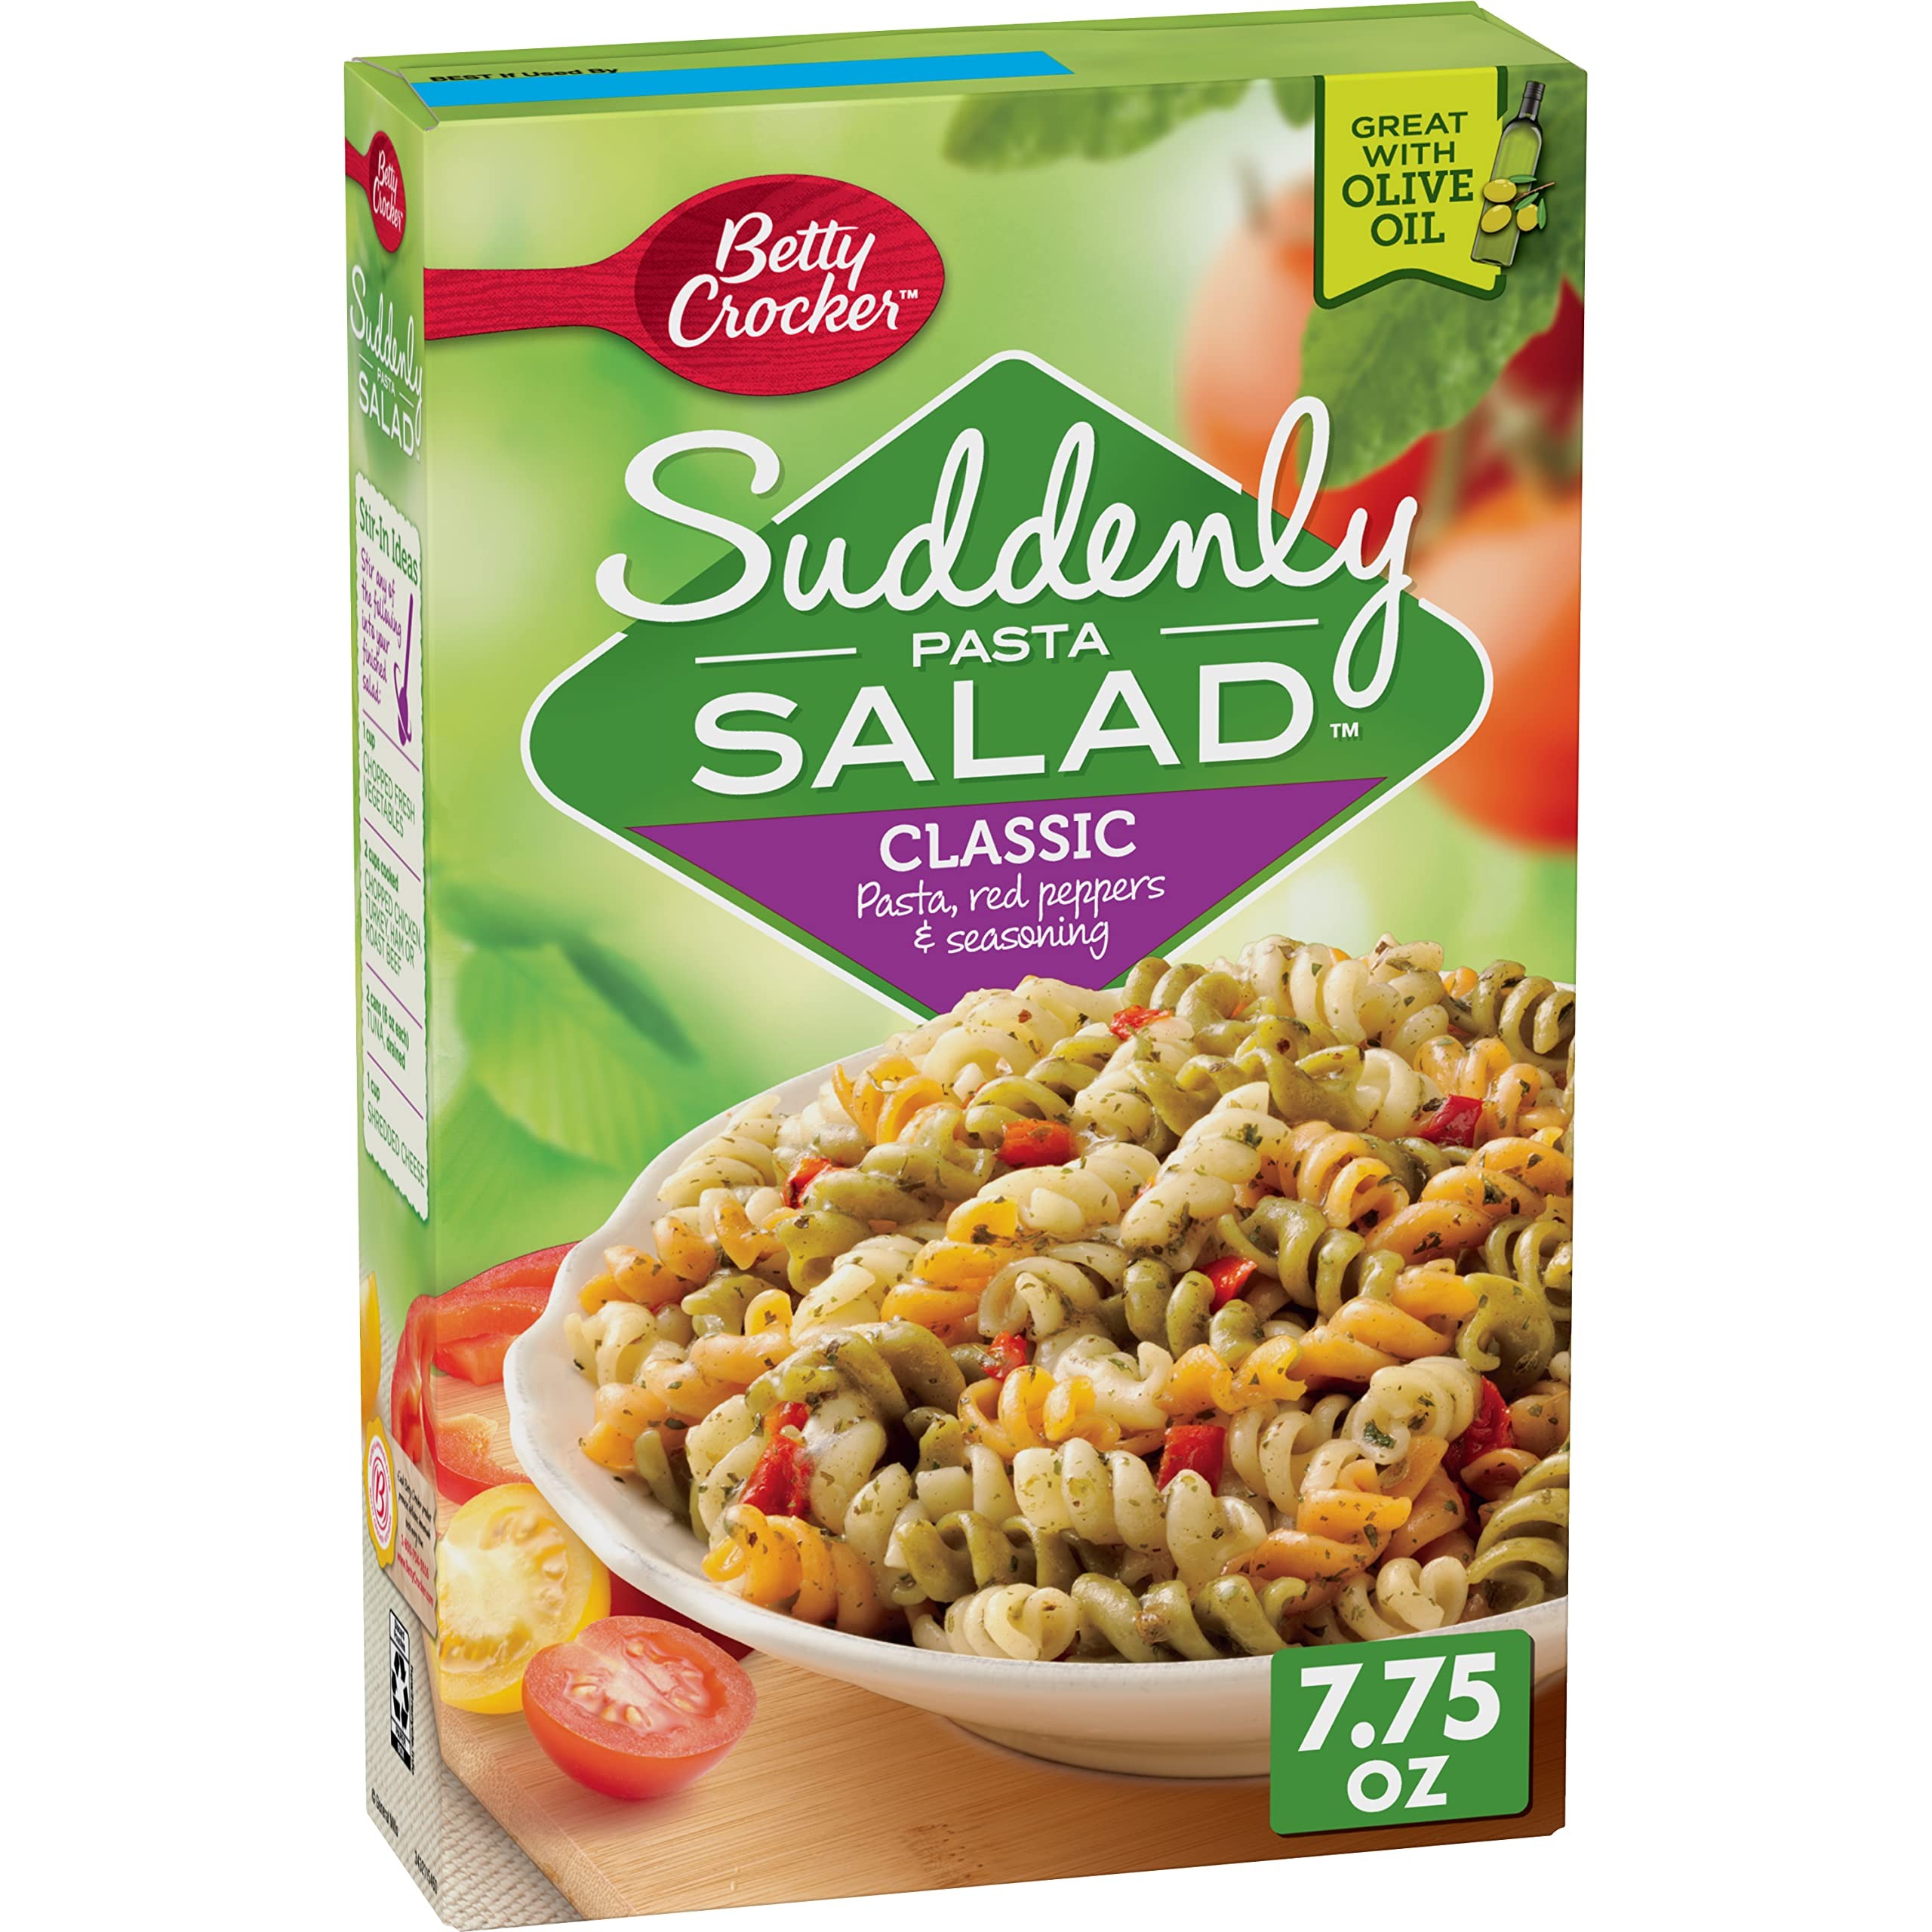
Item Name: Betty Crocker Suddenly Pasta Salad, Classic, 7.75 oz. (Pack of 6)
Bullet Point 1: PASTA SALAD MIX: Delicious classic pasta salad perfect for a tasty side
Bullet Point 2: FULL OF FLAVOR: Combines shell pasta, red peppers and seasoning for a delicious dish
Bullet Point 3: QUICK AND EASY: Whip up a pasta salad in three easy steps
Bullet Point 4: ENDLESS OPTIONS: Add a flavor twist with cooked turkey, canned tuna or shredded cheese
Bullet Point 5: CONTAINS: 7.75 oz. (Pack of 6)
Value: 46.5
Unit: Ounce

Price: 3.29